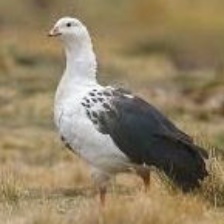
Species: ANDEAN GOOSE
Scientific name: CHLOEPHAGA MELANOPTERA
ImageNet parent category: goose